Elizabeth Hamilton, Countess of Orkney

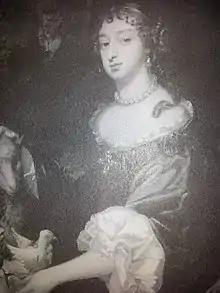
Portrait of the countess

Elizabeth Hamilton, Countess of Orkney ("née" Villiers; 165719 April 1733) was an English courtier from the Villiers family and the reputed mistress of William III, King of England and Scotland, from 1680 until 1695. She was a lady-in-waiting to his wife and co-monarch, Queen Mary II of England.